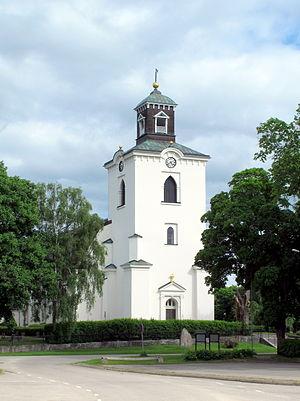
Alfta est une localité de Suède située à Ovanåker, dans le comté de Gävleborg de la province historique de Hälsingland. En 2010, on y compte 2 155 habitants.